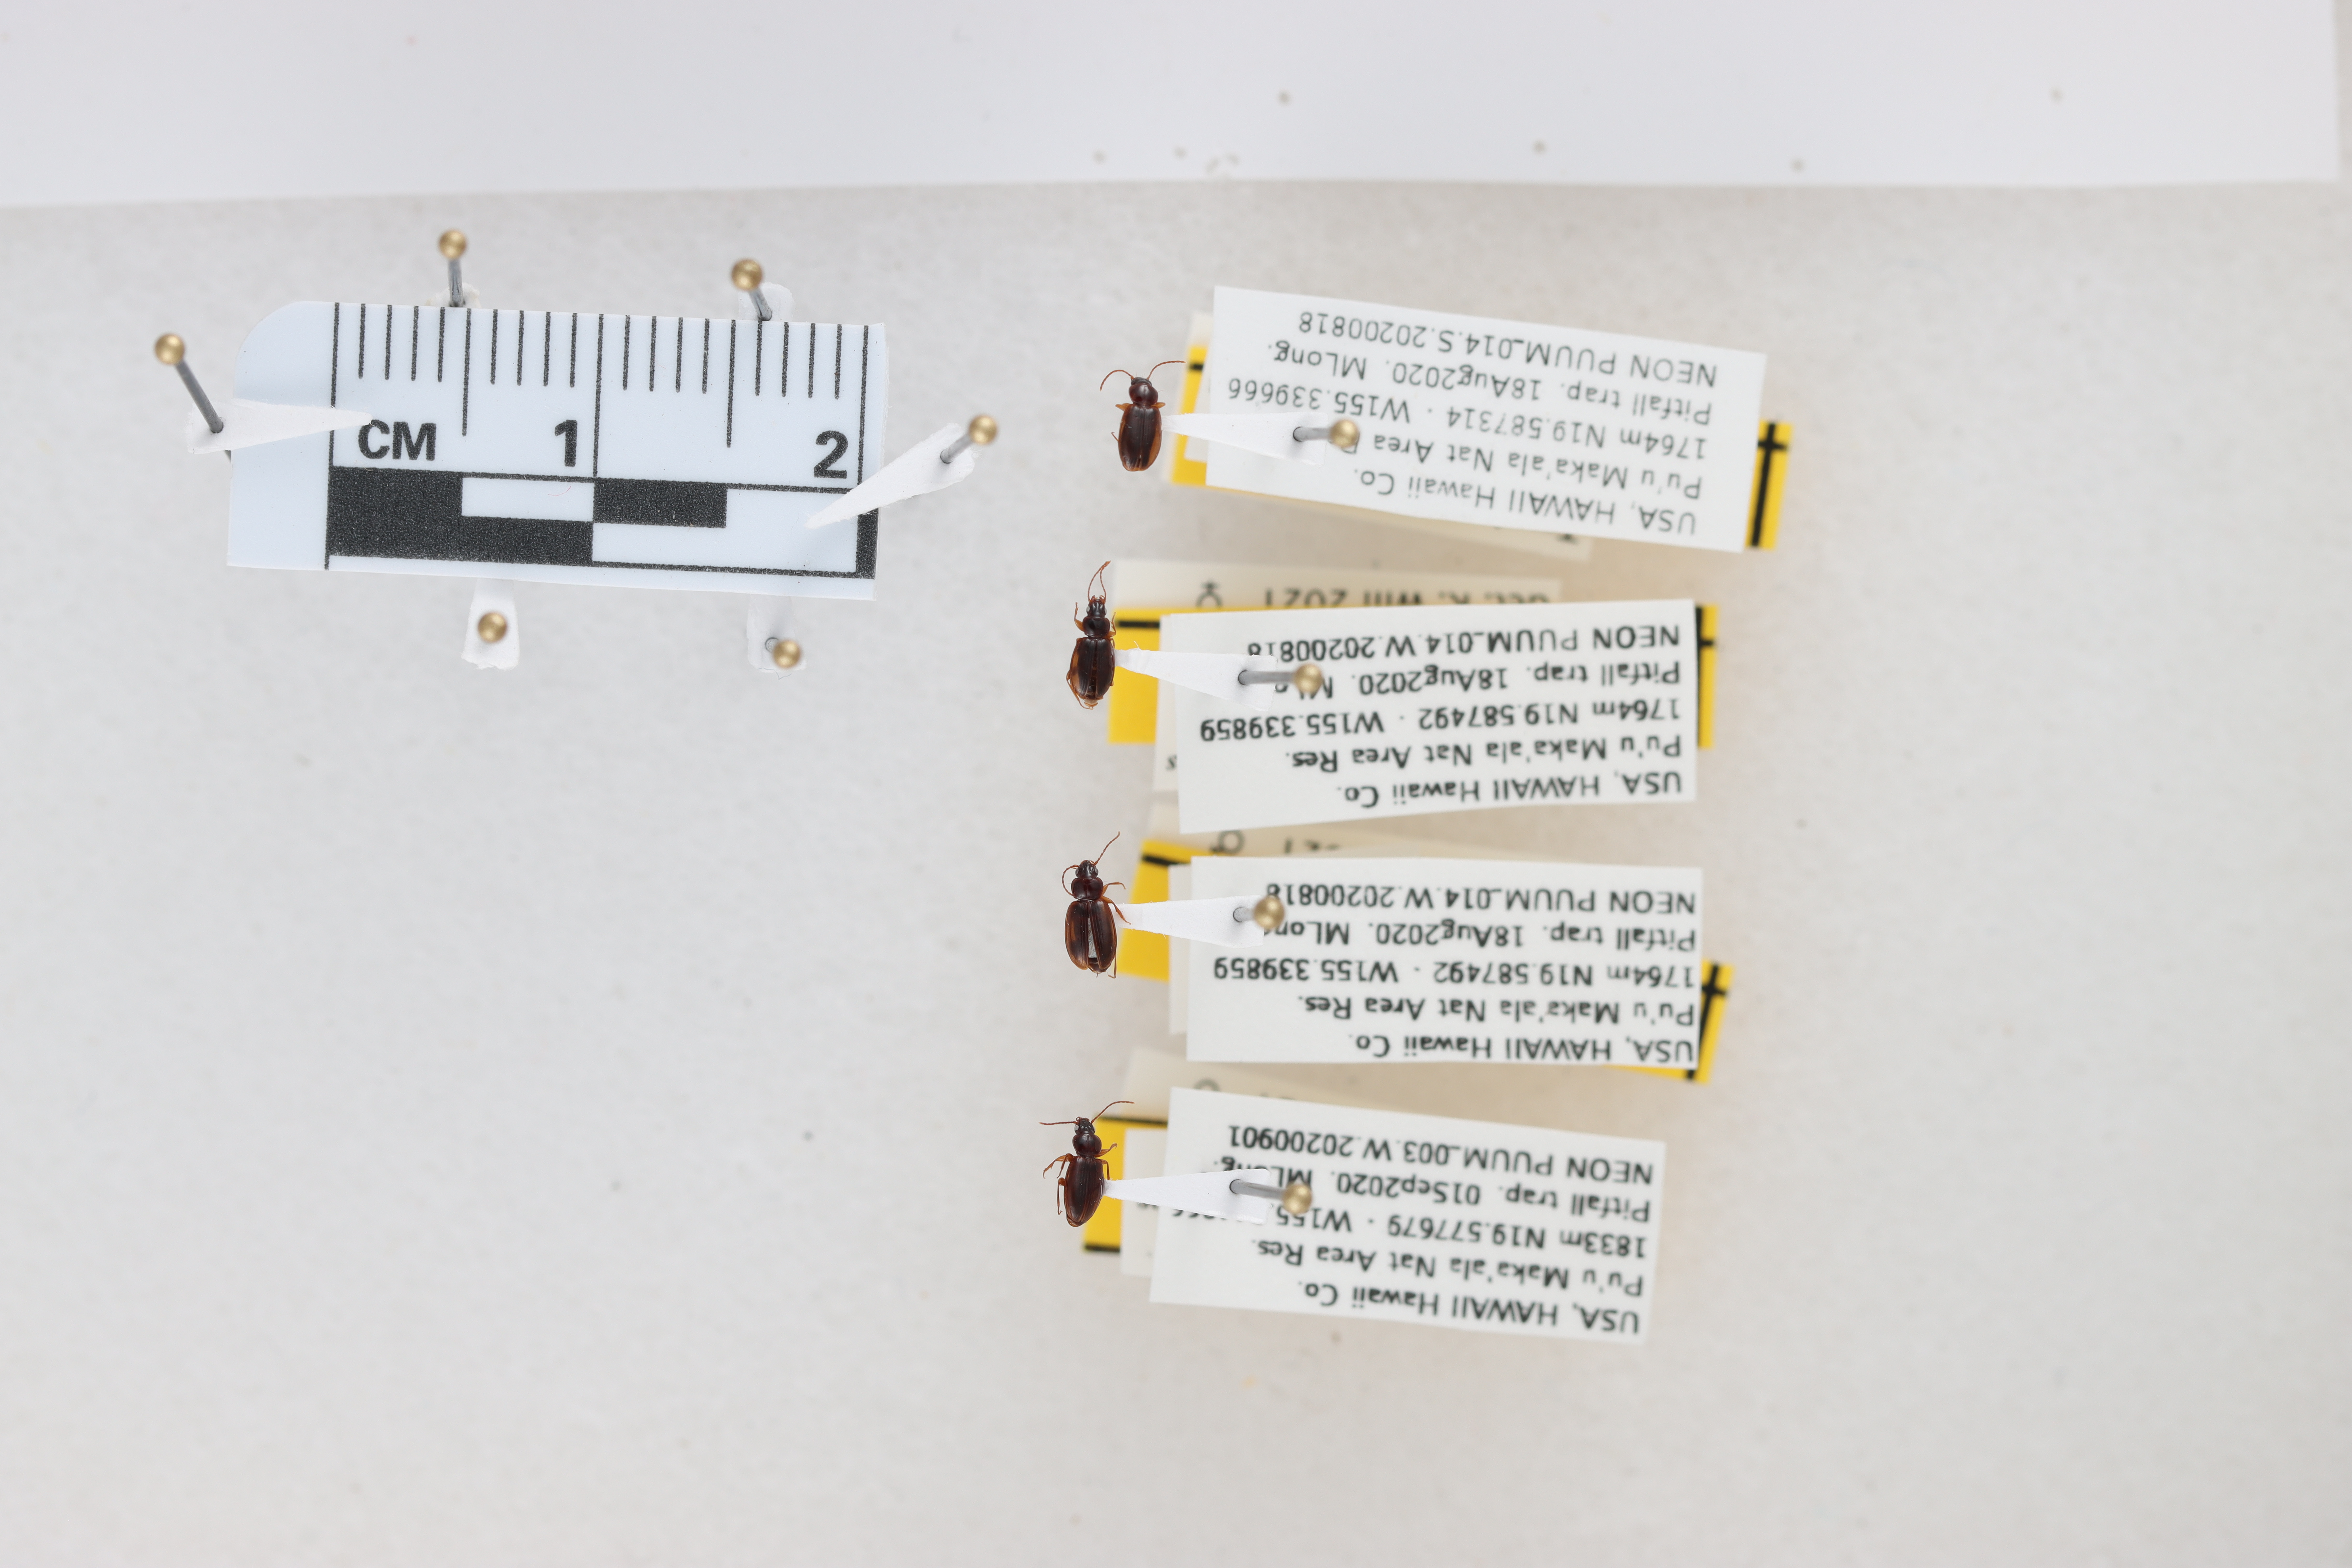
Beetle 1 — elytra length: 0.25 cm, elytra max width: 0.161 cm, basal pronotum width: 0.078 cm

Beetle 2 — elytra length: 0.226 cm, elytra max width: 0.15 cm, basal pronotum width: 0.078 cm

Beetle 3 — elytra length: 0.258 cm, elytra max width: 0.173 cm, basal pronotum width: 0.093 cm

Beetle 4 — elytra length: 0.241 cm, elytra max width: 0.15 cm, basal pronotum width: 0.082 cm